Friedrich Lüthi

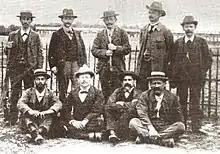
Swiss Shooting Team at the 1900 Olympic Games

Friedrich Lüthi (19 December 1850 – 16 March 1913 in Geneva) was a Swiss sport shooter who competed in the late 19th century and early 20th century. He participated in Shooting at the 1900 Summer Olympics in Paris and won a gold medal with the Military pistol team for Switzerland.